Julie Kavner

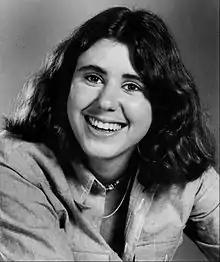
Kavner in 1974

Julie Deborah Kavner (born September 7, 1950) is an American actress. Before becoming well known for her voice role as Marge Simpson on the animated television series "The Simpsons", Kavner attracted notice for her role as Brenda Morgenstern, the younger sister of Valerie Harper's title character in the sitcom "Rhoda", for which she won a Primetime Emmy Award for Outstanding Supporting Actress in a Comedy Series. She also voices other characters for "The Simpsons", including Marge's mother, Jacqueline Bouvier, sisters Patty and Selma Bouvier, and half-step-great-aunt Eunice Bouvier.